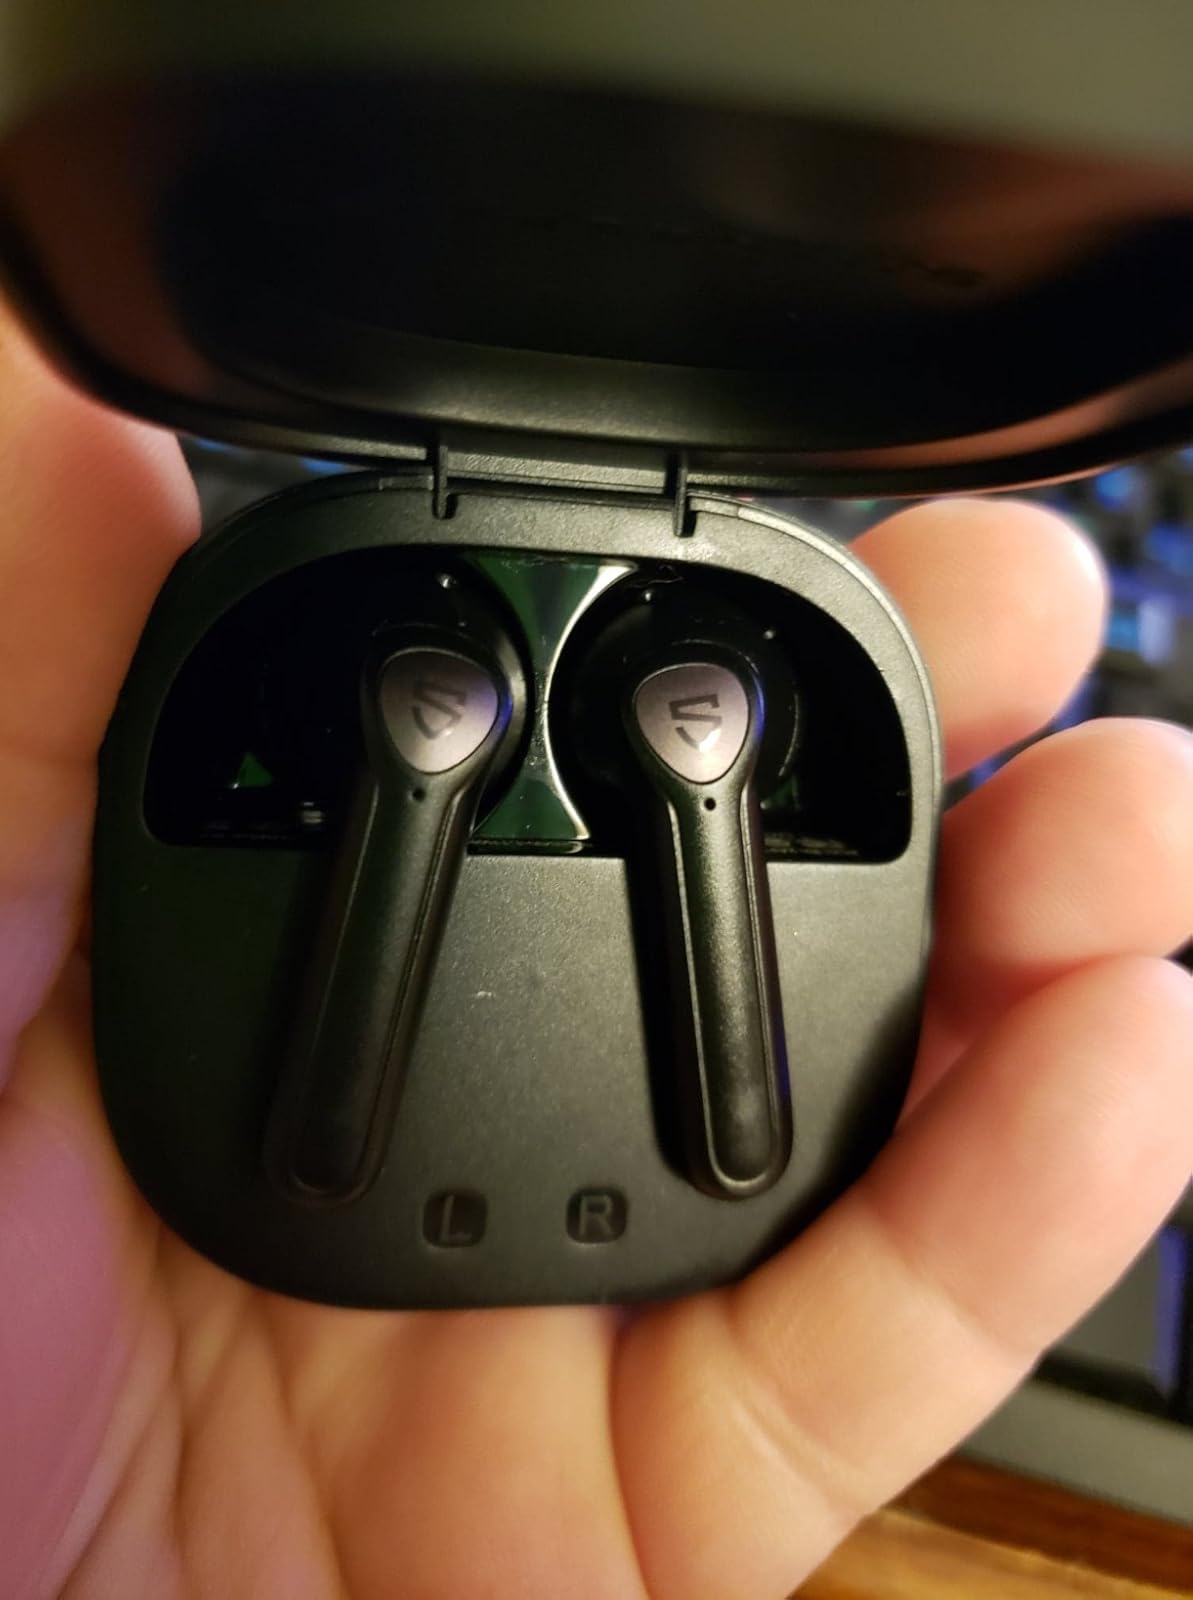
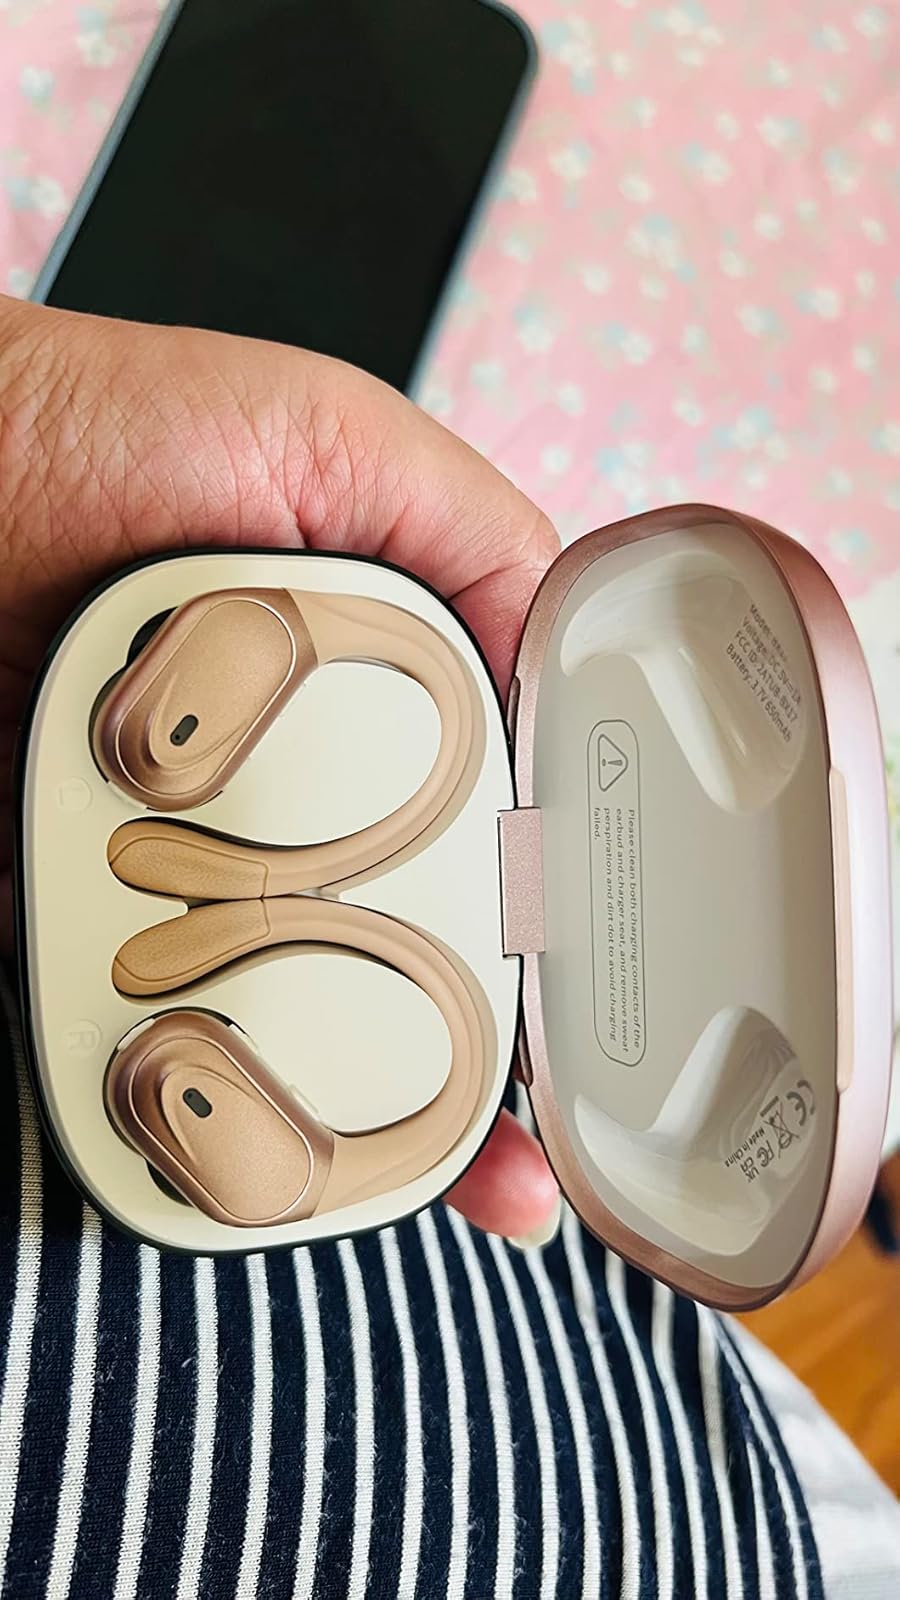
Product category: earbuds
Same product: no